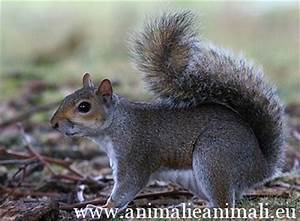
Label: squirrel